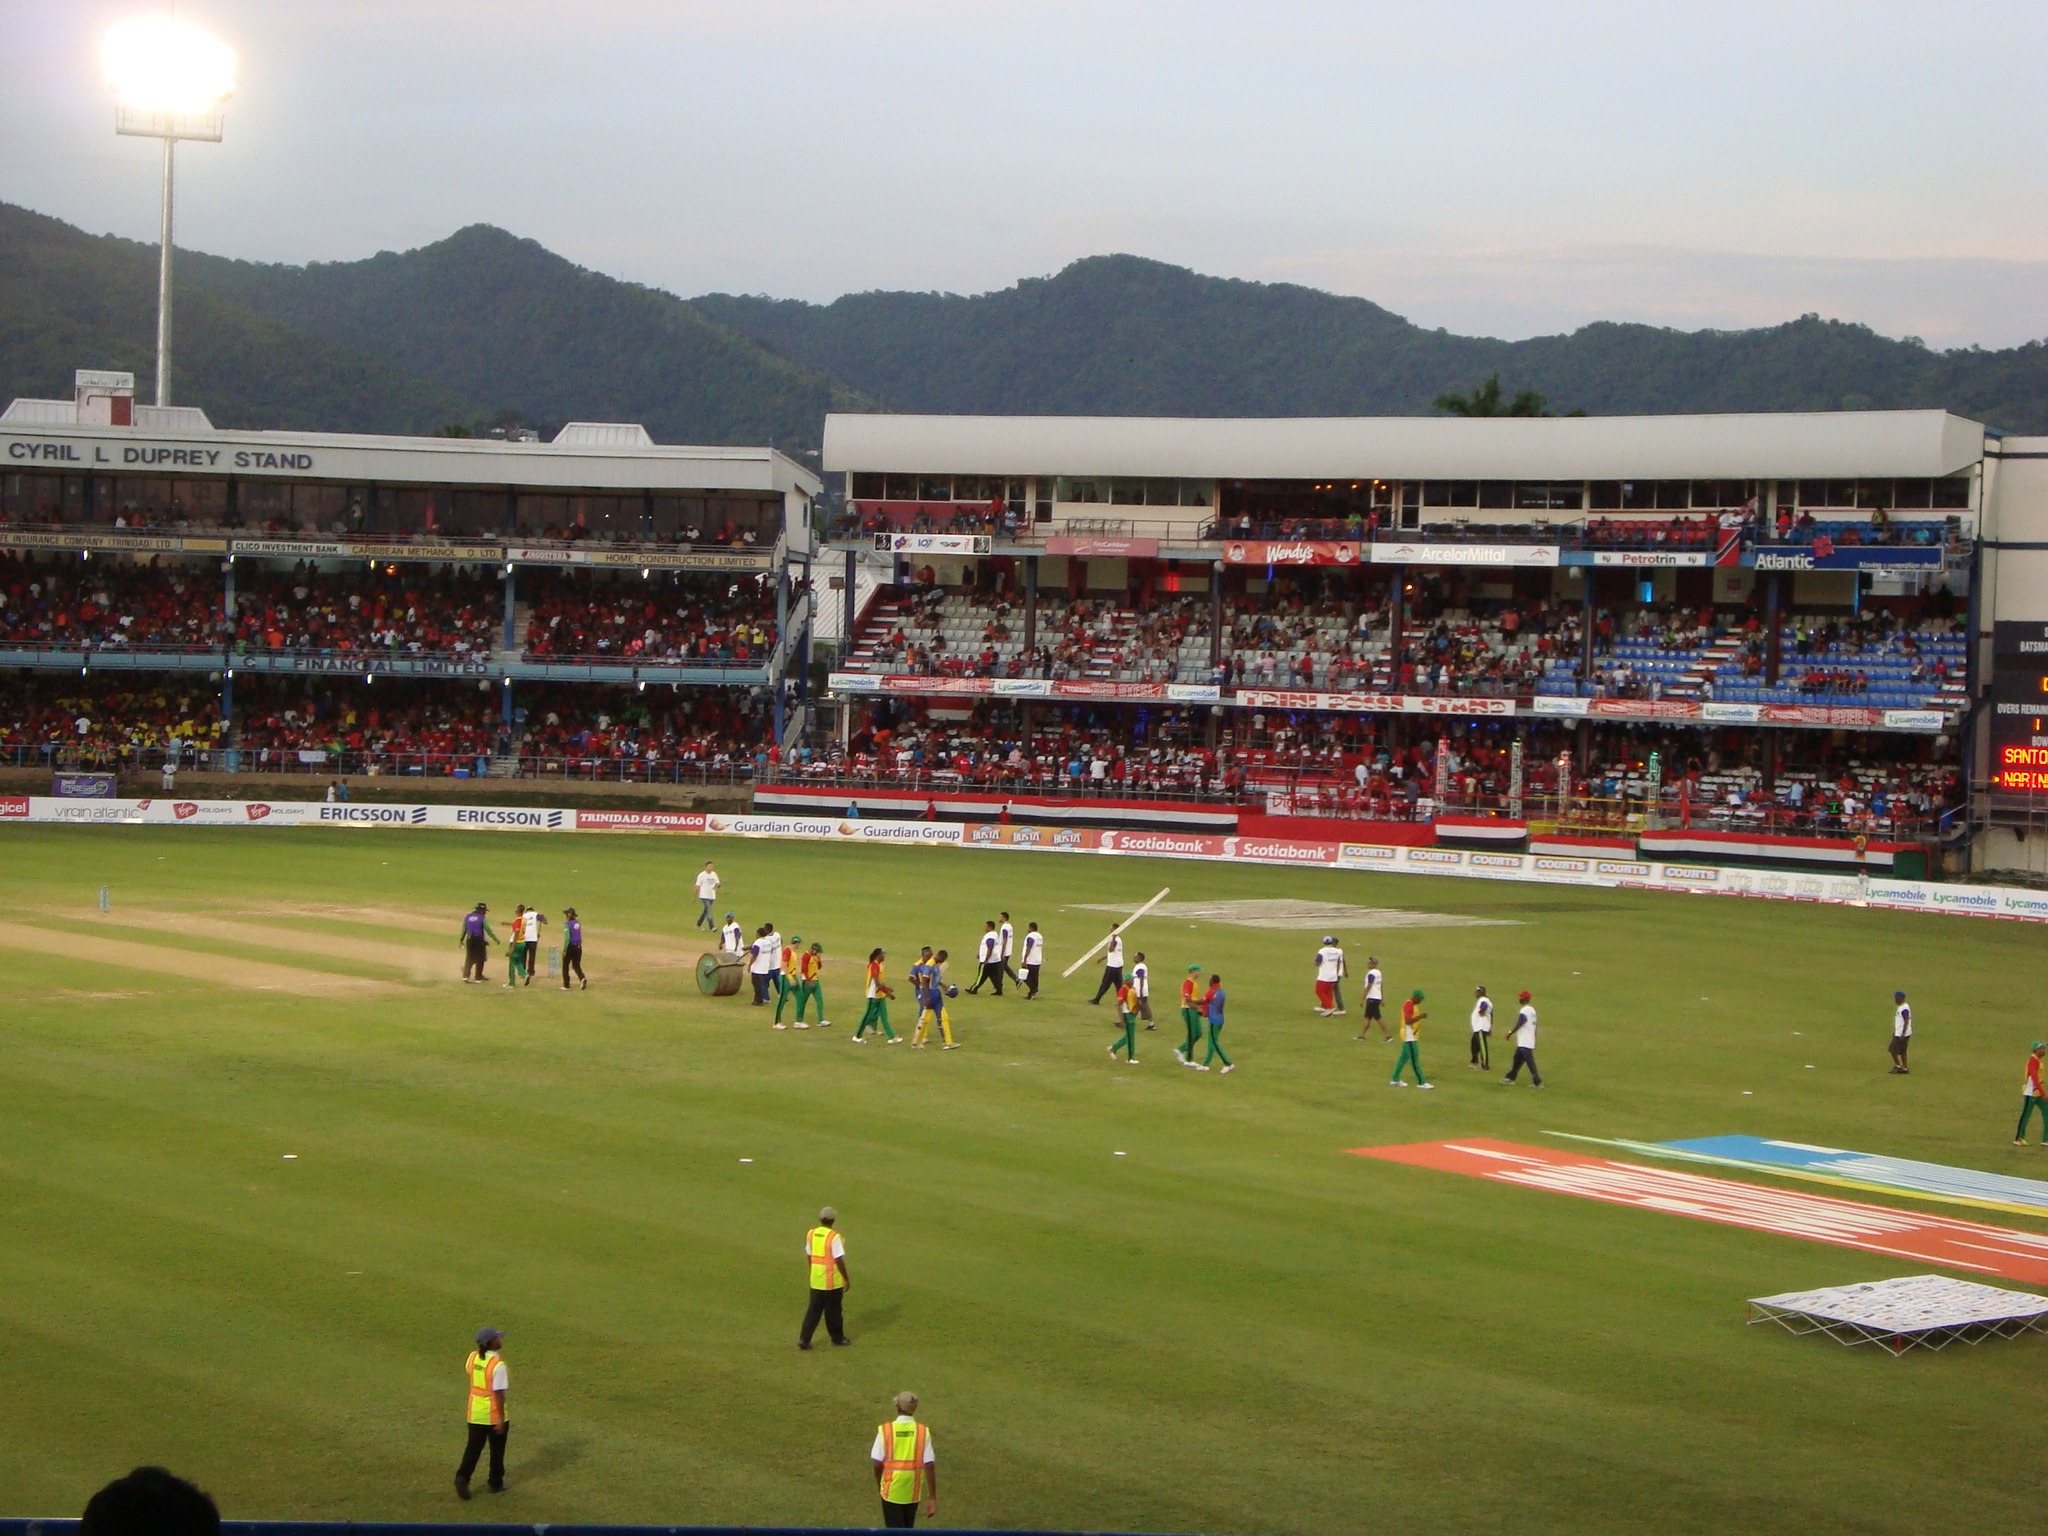
structure, people, sport, field, seating, crowd, soccer, stadium, baseball field, cricket, competition, arena, team, sports, match, event, players, trinidad, team sport, baseball park, sport venue, soccer specific stadium